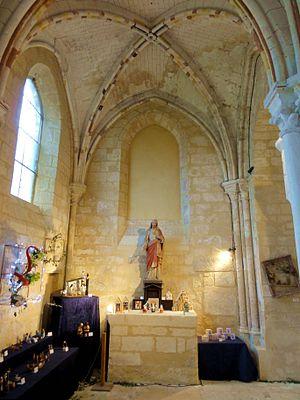
Chapelle nord, vue vers l'est.
L'église Saint-Rieul est une église catholique paroissiale située à Brenouille, en France. C'est l'une des très rares églises dédiées au premier évêque de Senlis, saint Rieul, qui subsistent dans la région. Les parties les plus anciennes de l'édifice actuel remontent au milieu du XIIᵉ siècle. Ce sont la croisée du transept et le croisillon nord. Les remaniements et agrandissements successifs ont donné à l'édifice un caractère disparate, ce qui fait en partie son intérêt. Le croisillon nord et la chapelle latérale au nord du chœur datent en effet de la fin du XIIᵉ siècle, et le chœur-halle de deux fois deux travées du XIVᵉ siècle. Ces parties affichent de différents stades de l'architecture gothique. La nef et les bas-côtés ont été remplacés par un complexe de style classique au cours des années 1780, et achevés quelques mois avant la Révolution française. L'église Saint-Rieul a été inscrite aux monuments historiques par arrêté du 2 avril 1927, et restaurée en 1962. Elle est affiliée à la paroisse Sainte-Maxence de Pont-Sainte-Maxence.